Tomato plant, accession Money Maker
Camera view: horizontal (90 deg, fisheye); turntable rotation: 60 degrees
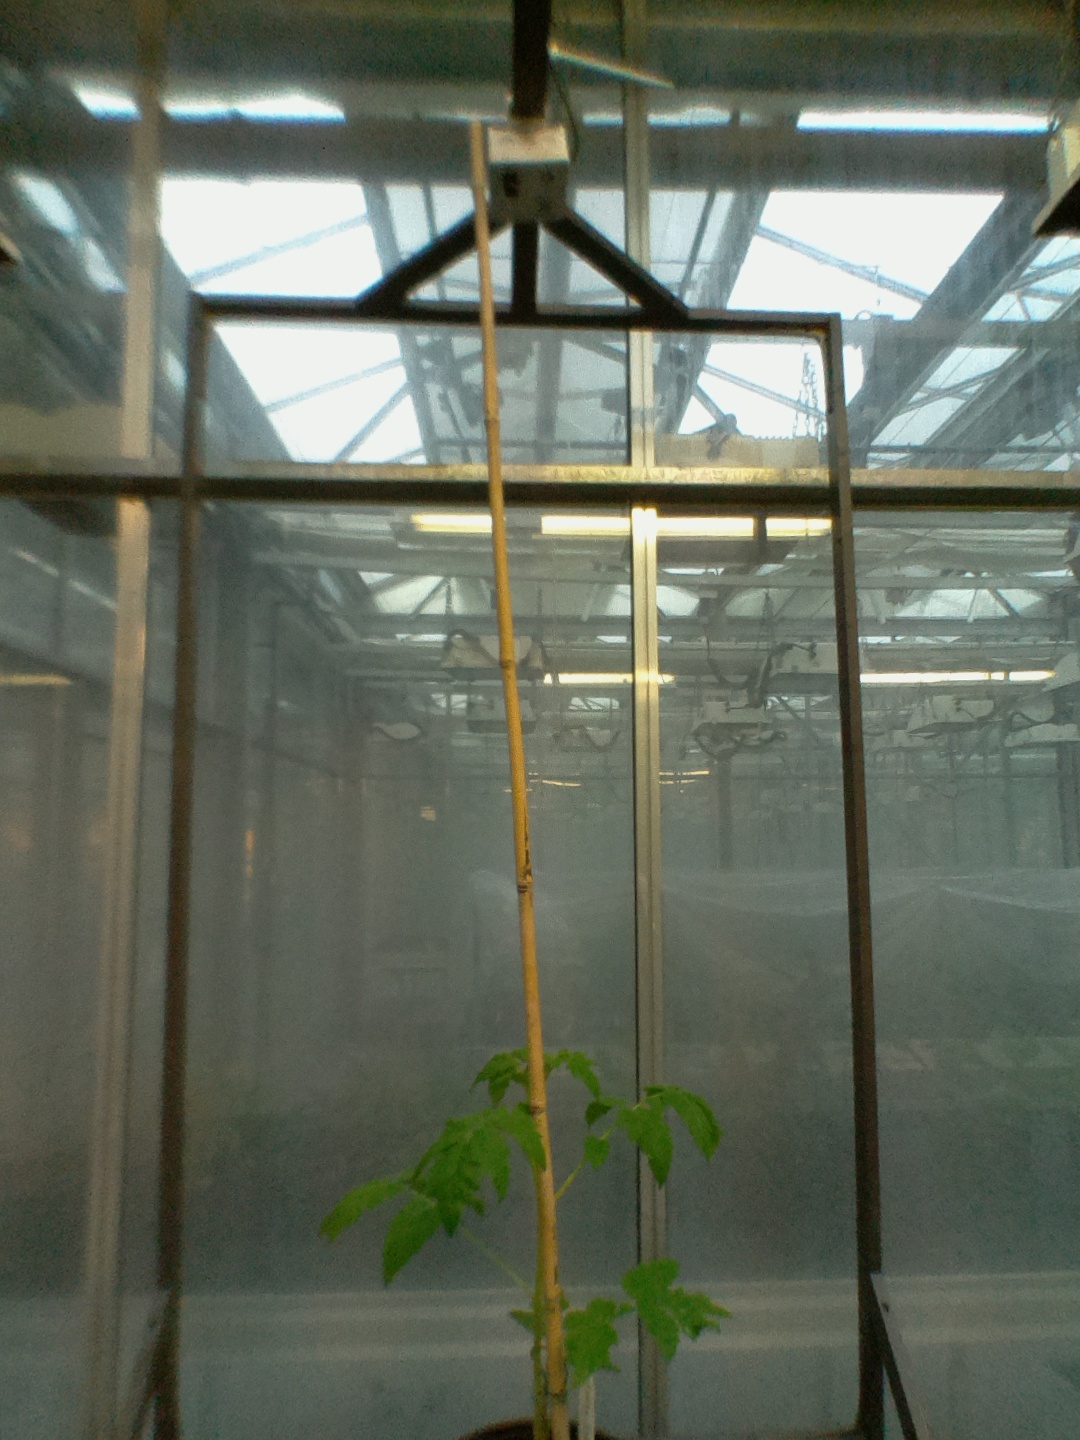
BBCH growth stage 14: 8 of true leaves visible